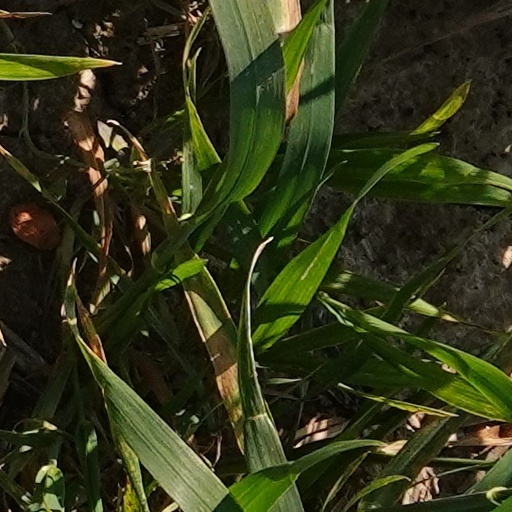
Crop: wheat